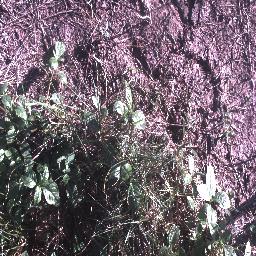
Label: negative